Hiersac

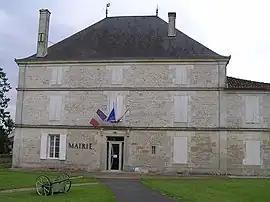
Town hall

Hiersac is a commune in the Charente department in southwestern France.